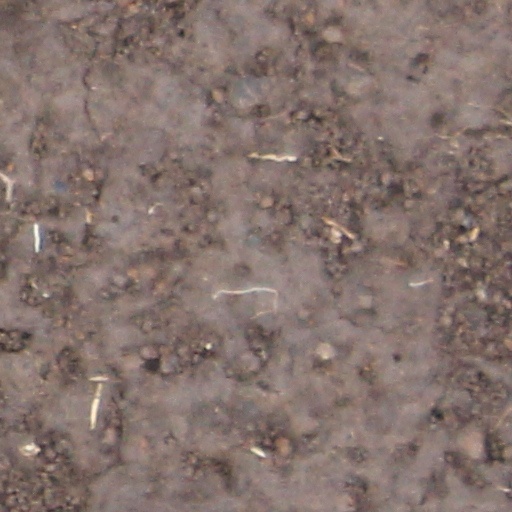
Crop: wheat